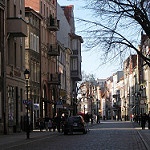
Scene: Outdoor